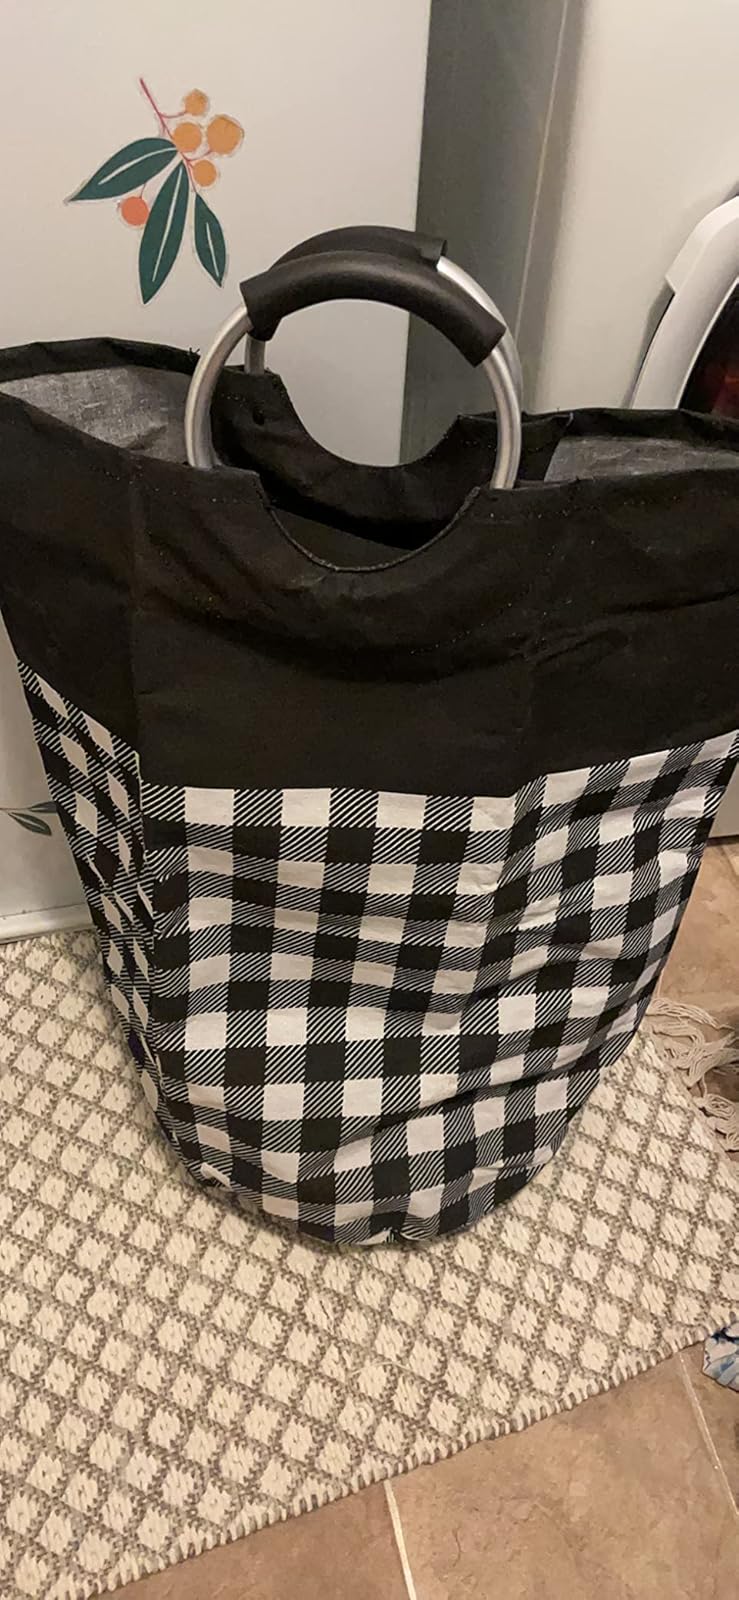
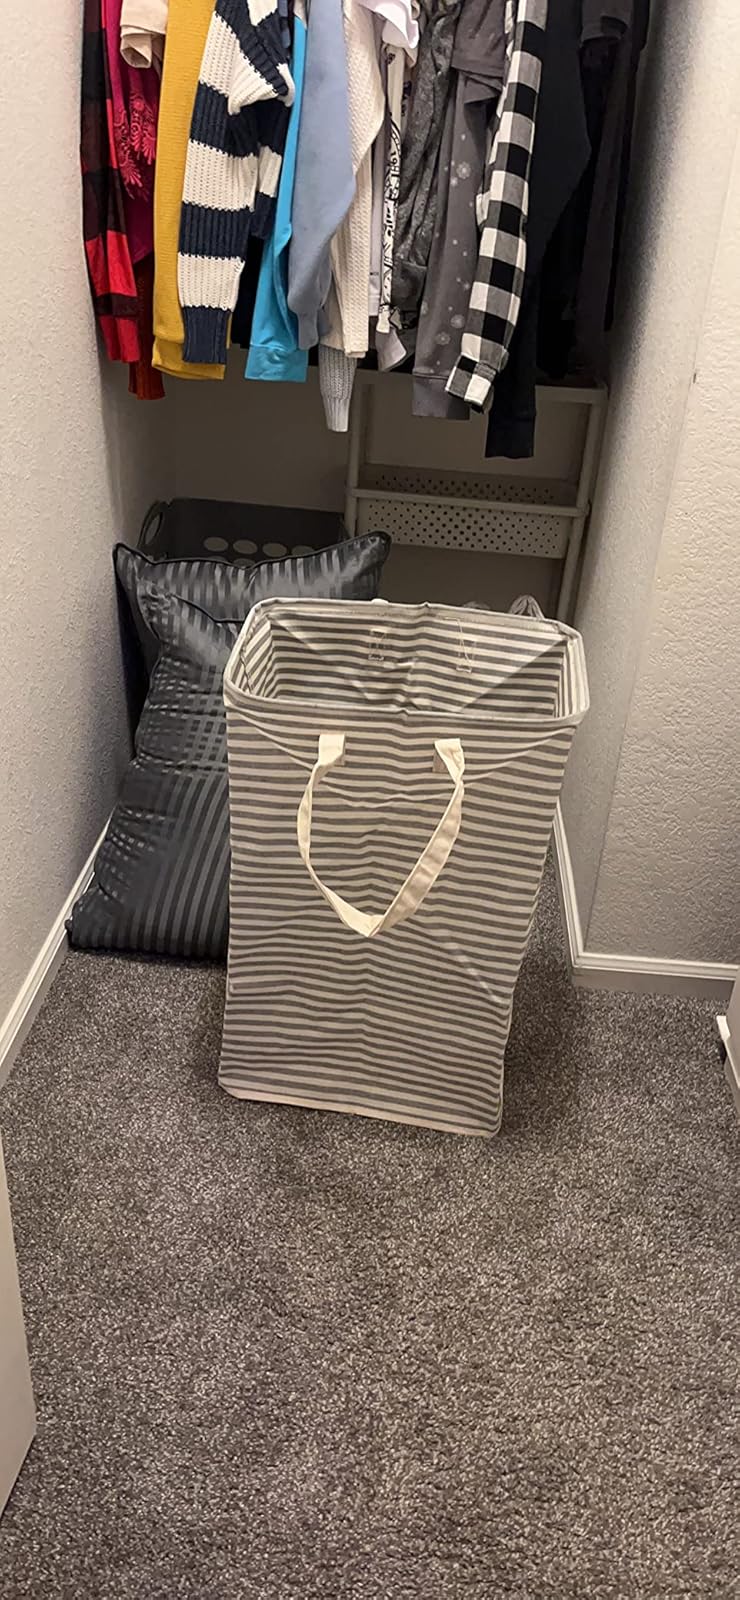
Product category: items_hamper
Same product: no